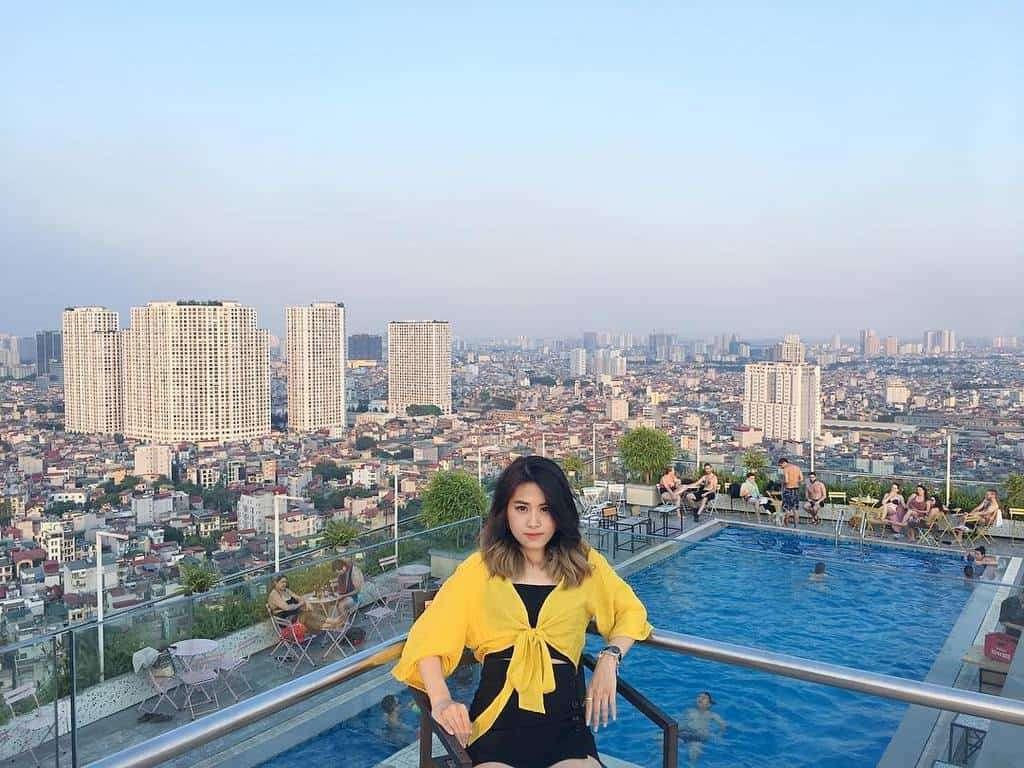
ở phía sau lưng cô gái có sự xuất hiện của một cái hồ bơi